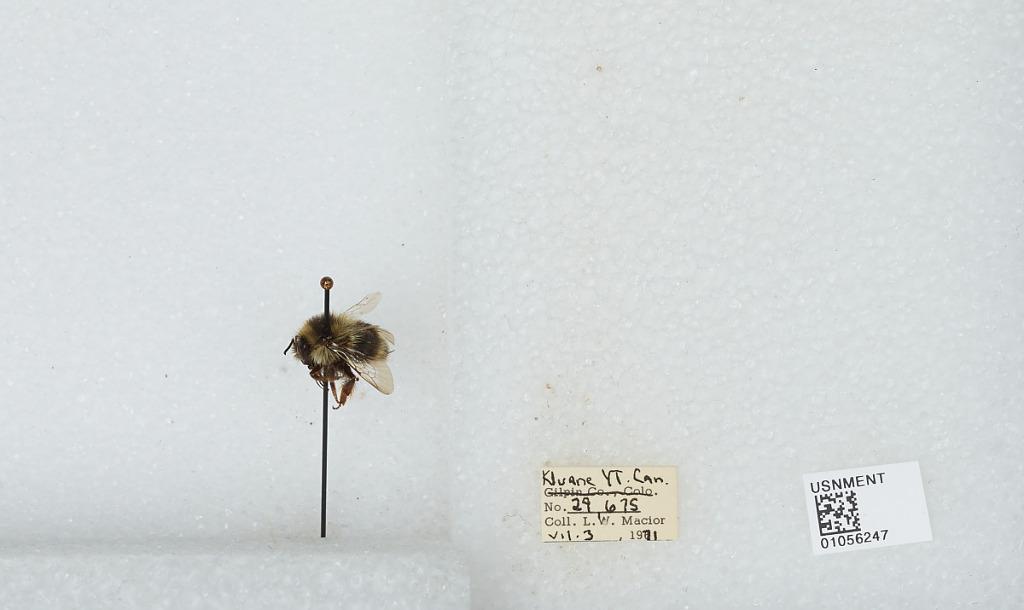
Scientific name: Bombus bifarius nearcticus
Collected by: L. Macior
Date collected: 1971-7-3
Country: Canada
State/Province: Yukon Territory
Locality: Kluane
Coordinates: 60.75, -139.5